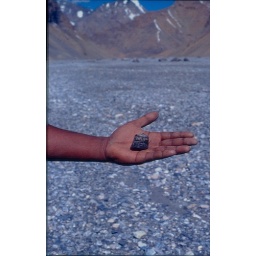
A stone bearing the imprint of a fish found in the Pare Chu valley at a height of 16,000 feet roughly.